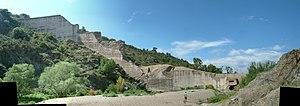
Le barrage de Malpasset est un barrage voûte, aujourd'hui en ruine, construit sur le Reyran, dernier affluent rive gauche de l'Argens. Sa retenue devait assurer l'alimentation en eau de l'agglomération de Fréjus/Saint-Raphaël, des communes environnantes et de leur plaine agricole. Le 2 décembre 1959, cinq ans après la fin de sa construction, des précipitations intenses provoquent une crue du lac de la retenue puis la rupture du barrage. Le déferlement en aval d'une cinquantaine de millions de mètres cubes d'eau entraîne 423 morts et des dégâts matériels considérables, routes, voies ferrées, fermes, immeubles détruits. C'est une des plus grandes catastrophes civiles françaises du XXᵉ siècle.